Numedal Line

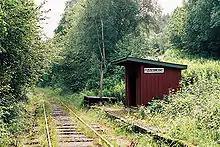
Fossebrekke

The line continues past the stops Tråen, Rollag kirke, Bråten, Sjorsåte, over the Bruhaug Bridge, past the stops Laugi, Vamre, Risteigen and then passes over the river Veggli elv on a bridge. At after Kongsberg the line reaches Veggli Station, before continuing past the stops Tveitkåsa, Kjerre, Fossebrekke and then through two tunnels, Gjeiteryggen I and Gjeiteryggen II, which are and long, respectively. The line then passes by the stops Kravikfjord, Kittelsland, Eidsstrykken, a bridge over Eidsåa, the stops Norefjord, Svendsrud and the Rundberg Tunnel. The line then runs past the stop Midtstigen and Søndre Sandnes before running through five tunnels, named Sandnes I and II, Vrennedalen I and II, and Bondeberg, which are between long. Just before Gvammen Station, which is from Kongsberg, there is a branch to Nore II Power Station.